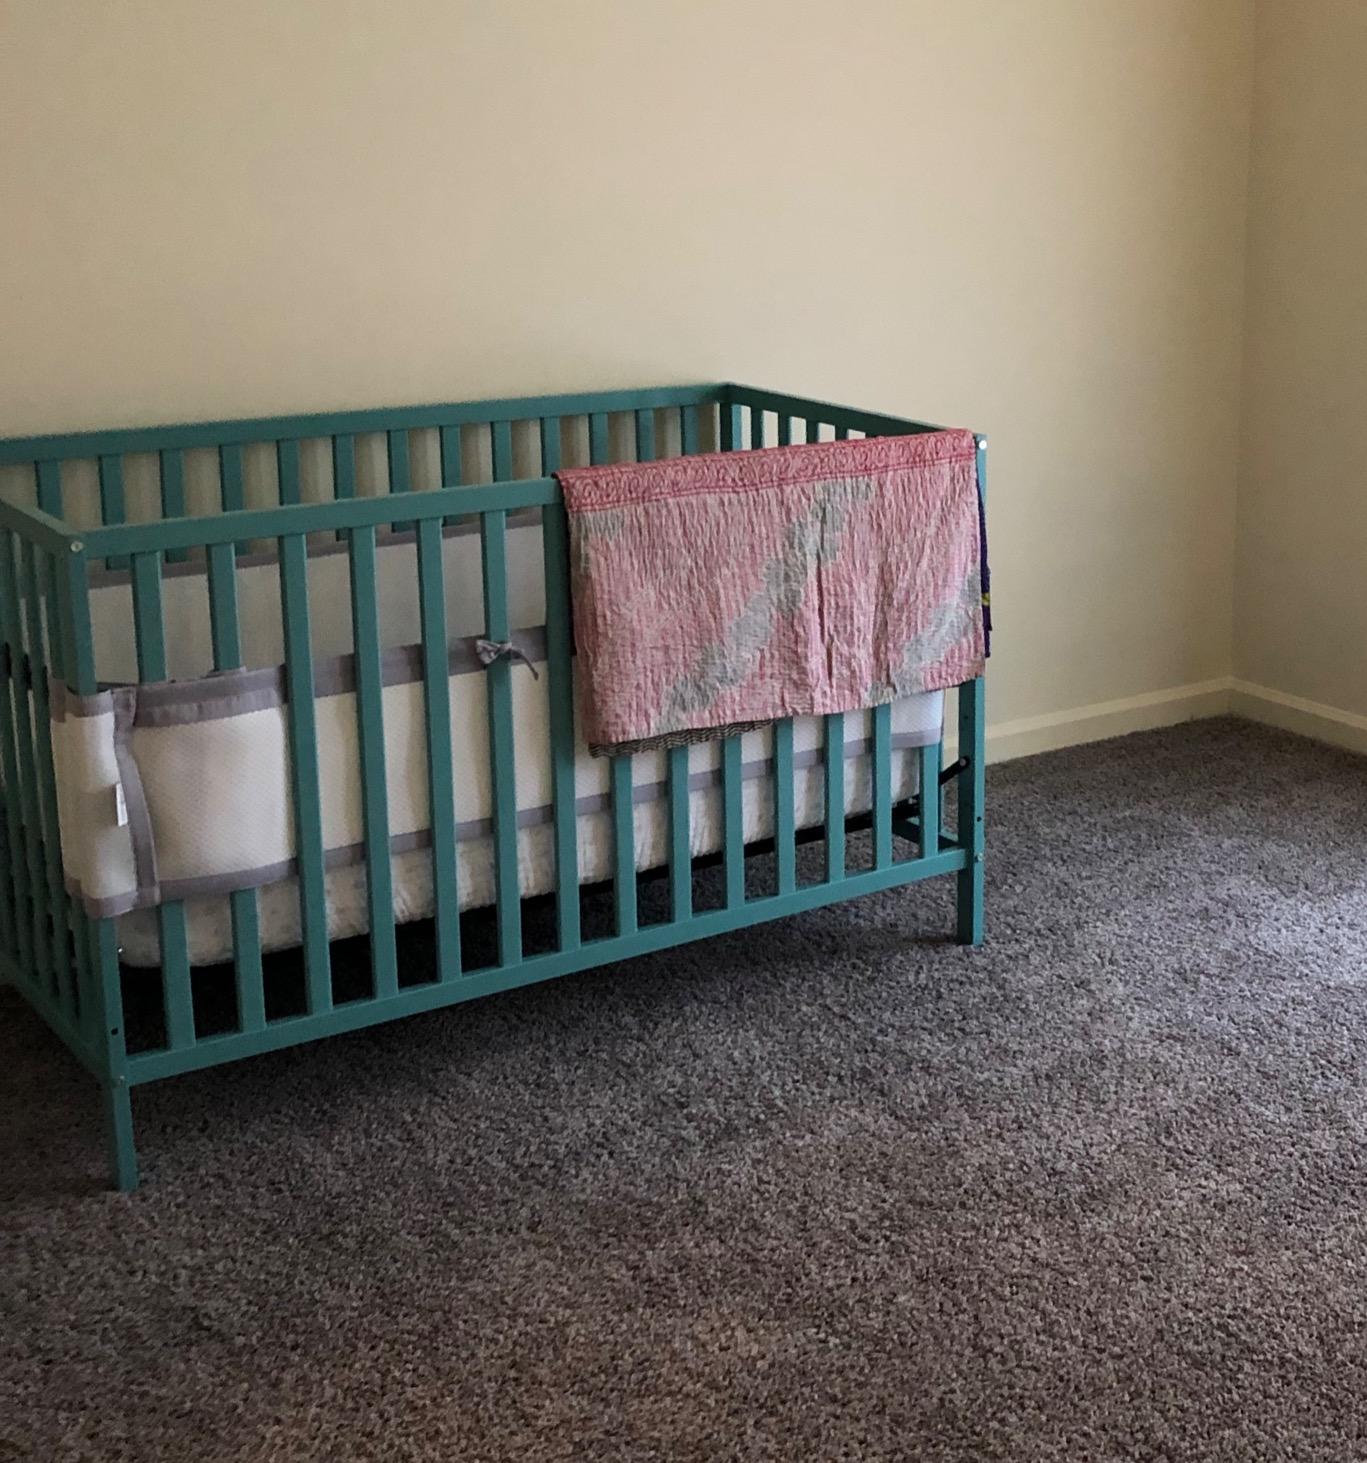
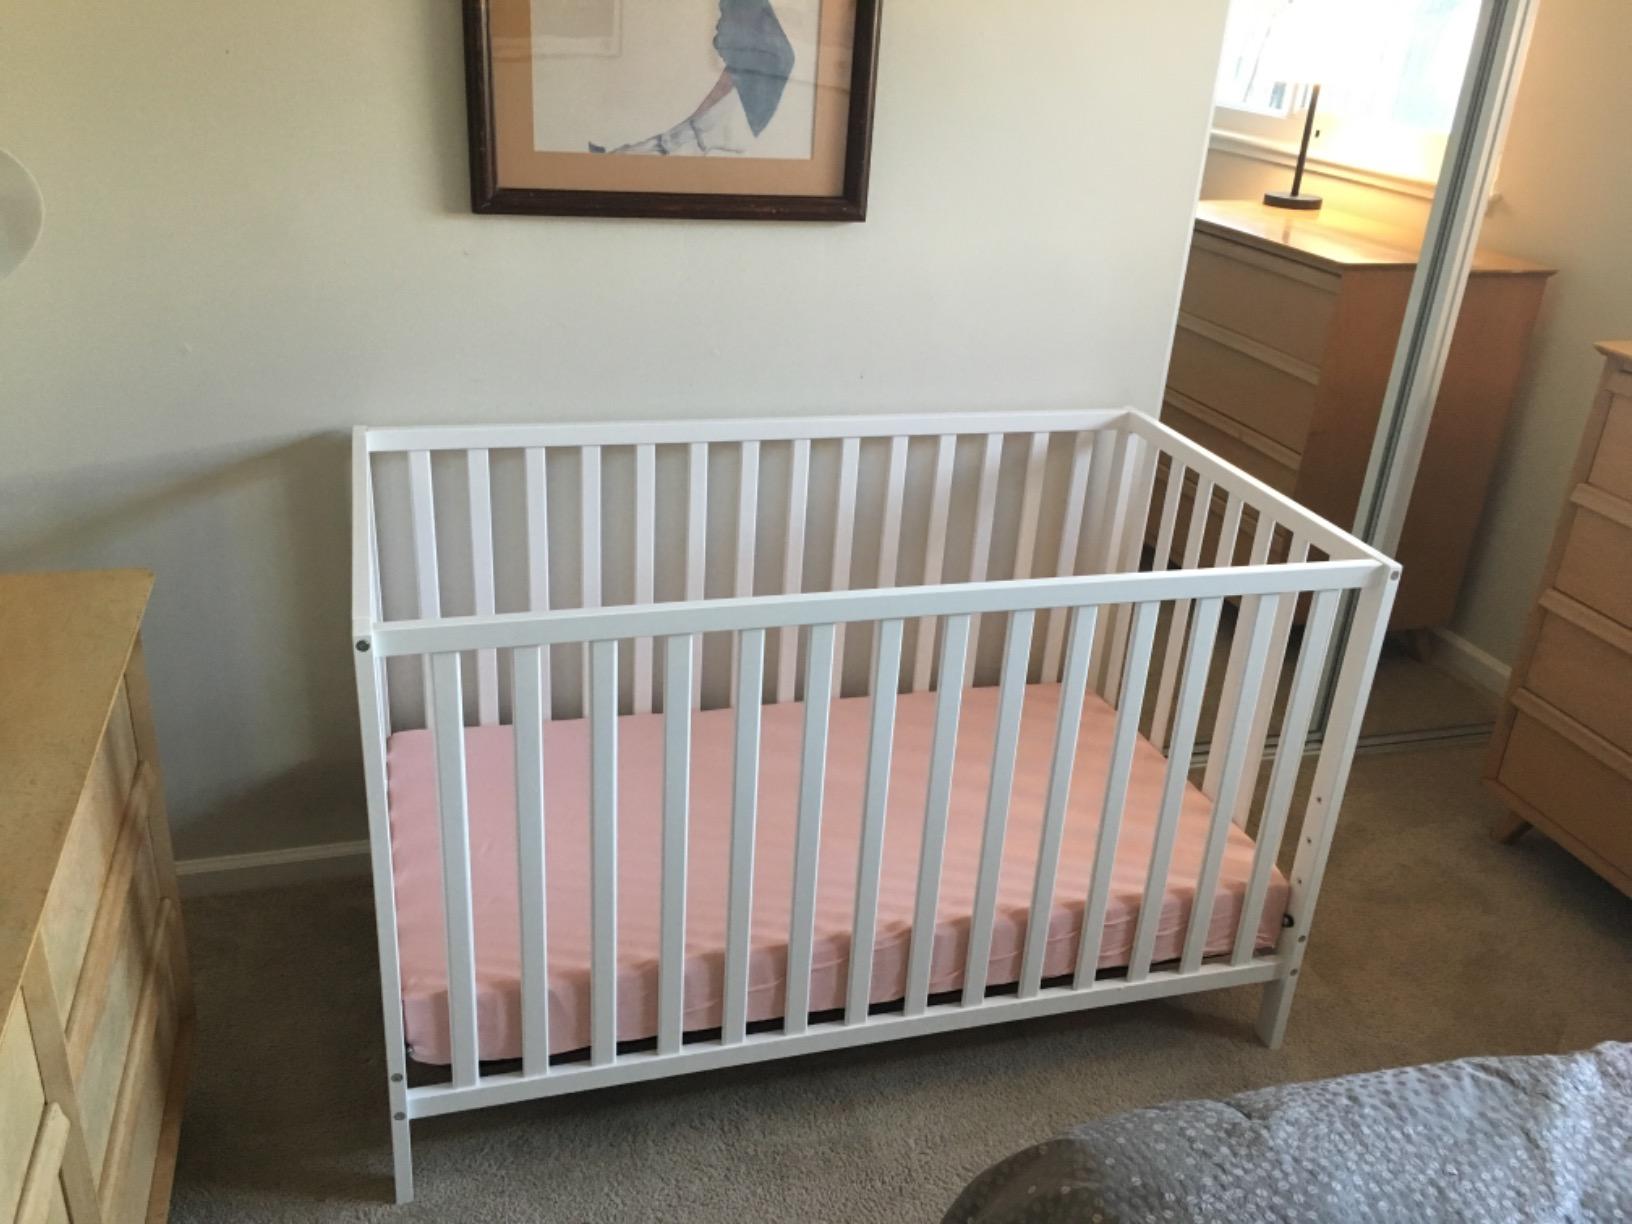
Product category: products_crib
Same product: no